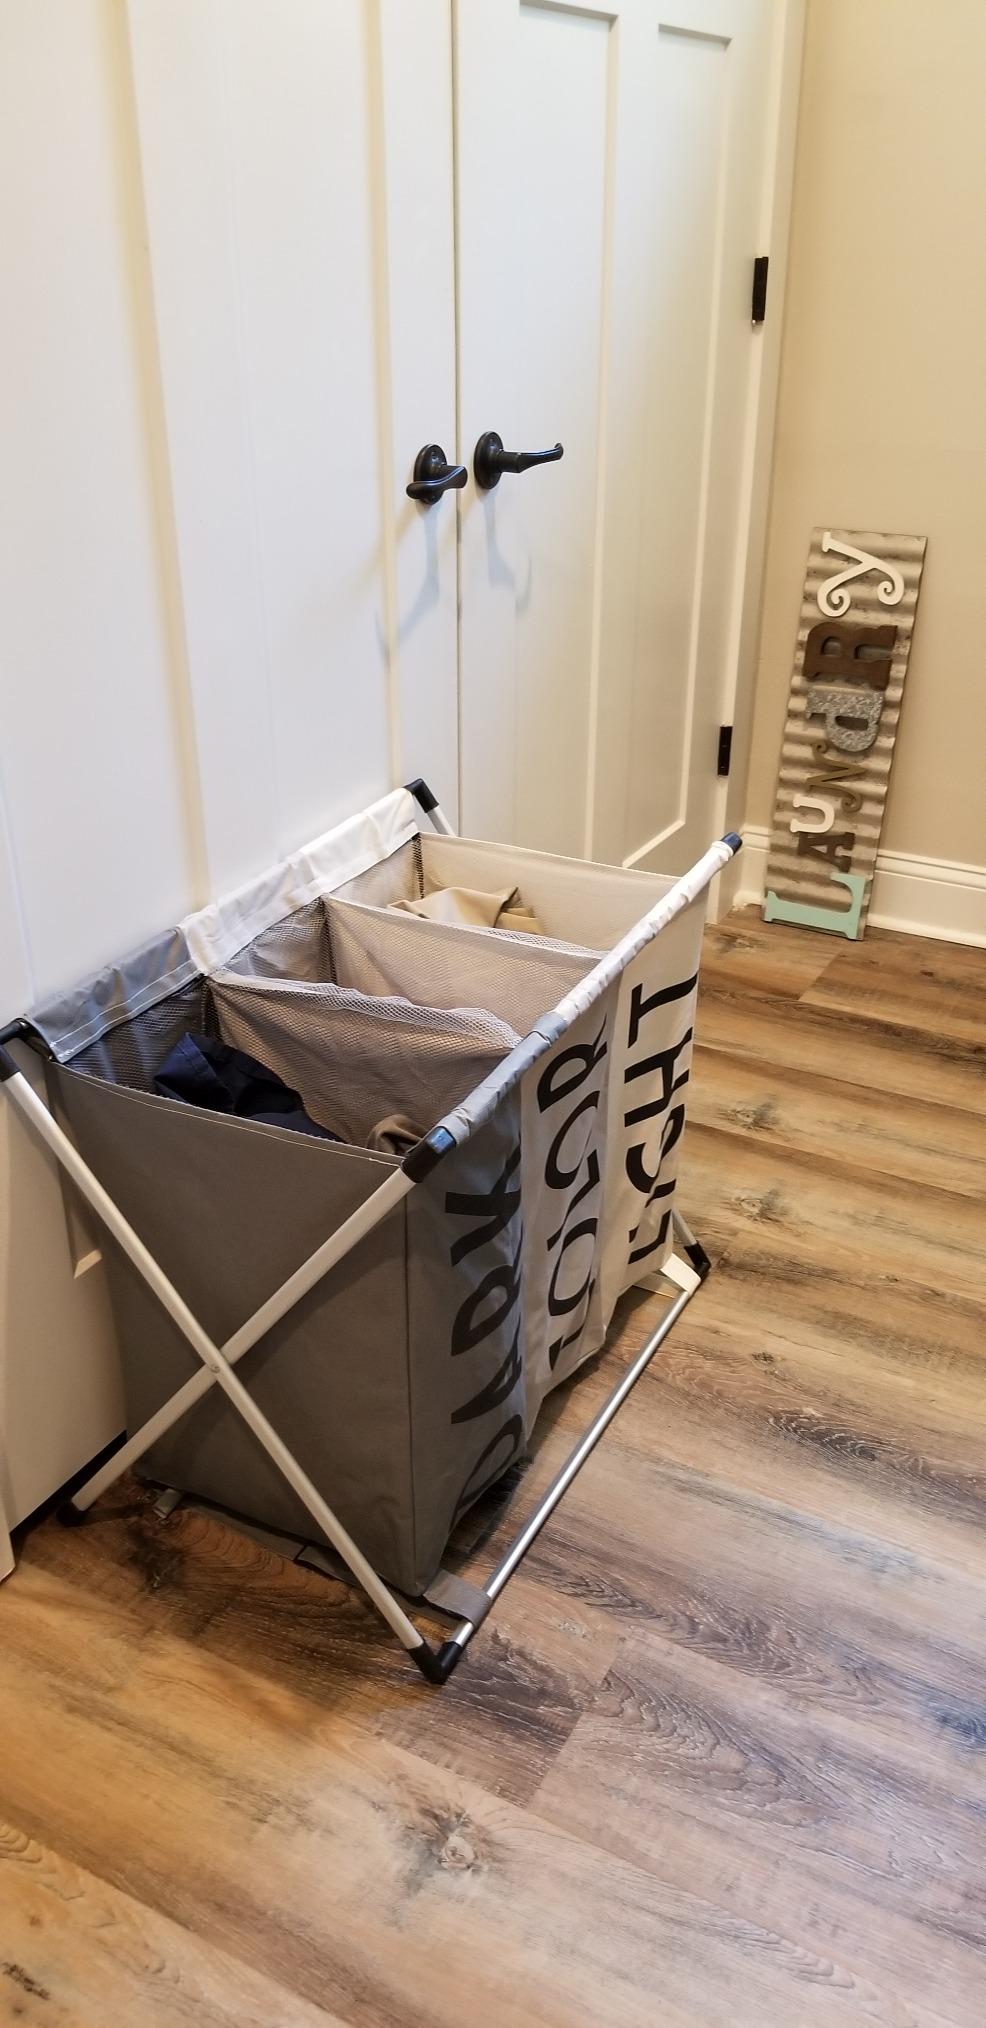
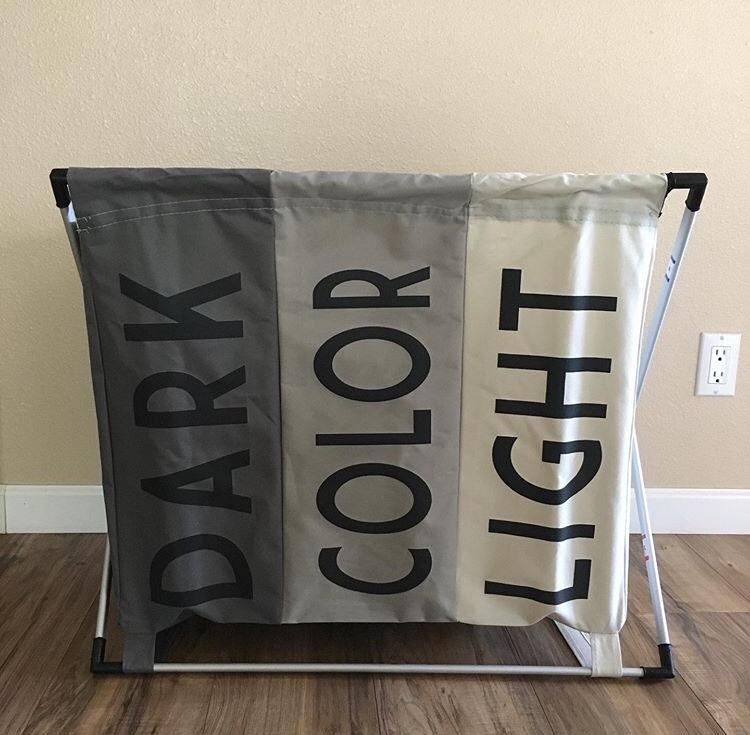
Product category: items_hamper
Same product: yes